Satyananda Giri

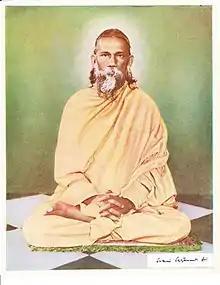
Swami Satyananda in the lotus position

Satyananda Giri (17 November 1896 – 2 August 1971), is the monastic name of Manamohan Mazumder, an Indian monk and a monastic disciple of Kriya Yoga guru Swami Sri Yukteswar Giri. He was a close childhood friend of, and brother-disciple to, Paramahansa Yogananda. In his later monastic life, he served as the leader of several yoga training institutions in east India.